Sükhbaatar's Mausoleum

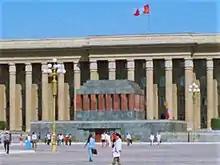
Sükhbaatar's Mausoleum in front of the Government Palace

Sükhbaatar's Mausoleum was a mausoleum for Damdin Sükhbaatar, leader of the Mongolian Revolution of 1921, and Khorloogiin Choibalsan, leader of the Mongolian People's Republic from the late 1930s to his death in 1952, in Mongolia's capital Ulaanbaatar, on the northern side of Sükhbaatar Square in front of the Government Palace. The building was erected after Choibalsan's death during the socialist era, and removed in 2005 to make place for a structure dedicated to Genghis Khan. The mausoleum resembled the shape of Lenin's Mausoleum but differed in color. The mausoleum was never opened for public visits.